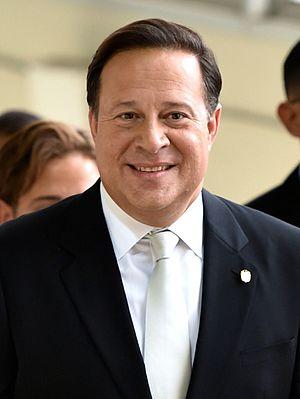
Juan Carlos Varela Rodríguez, né le 12 décembre 1963, est un homme d'État, entrepreneur et ingénieur panamaméen.